Józef Bem

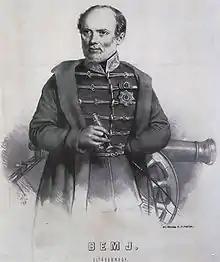

Józef Zachariasz Bem (14 March 1794 – 10 December 1850) was a Polish engineer and general, an Ottoman pasha and a national hero of Poland and Hungary, and a figure intertwined with other European patriotic movements. Like Tadeusz Kościuszko (who fought in the American War of Independence) and Jan Henryk Dąbrowski (who fought alongside Napoleon Bonaparte in Italy and in the French Invasion of Russia), Bem fought outside Poland's borders anywhere his leadership and military skills were needed.